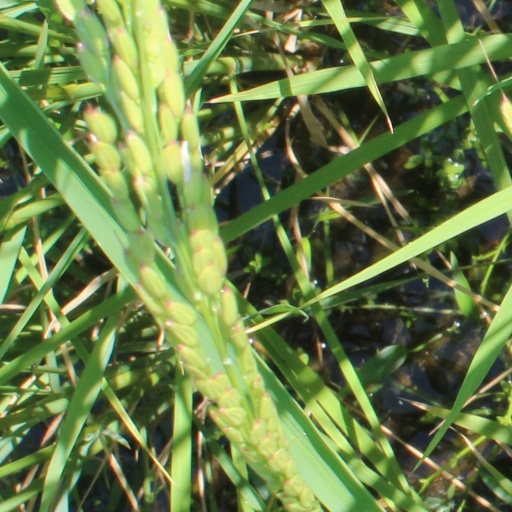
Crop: rice